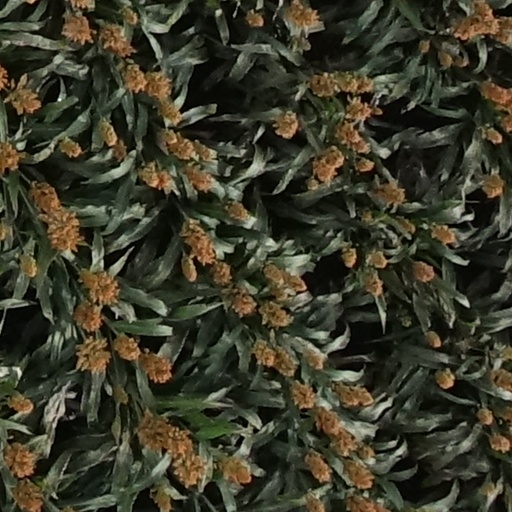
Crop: sorghum